Tarzan in film, television and other non-print media

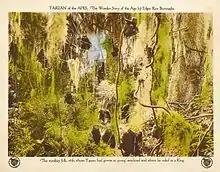
The lobby card from the silent 1918 incarnation of "Tarzan of the Apes"

The earlier "Tarzan" films were silent pictures adapted from the original "Tarzan" novels which appeared within a few years of the character's creation. With the advent of talking pictures, a popular "Tarzan" movie franchise was developed, which was anchored by actor Johnny Weissmüller in the title role, which lasted from 1932 to 1948. "Tarzan" films under Weissmüller often featured the character's chimpanzee companion, Cheeta. Later "Tarzan" films after Weissmüller have been occasional and somewhat idiosyncratic.